List of leaders of the Circassian Confederation

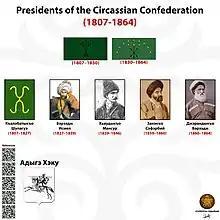
Presidents of the Circassian Confederation

In the 19th century, several people have nominally or effectively stood out as leaders of Circassia.